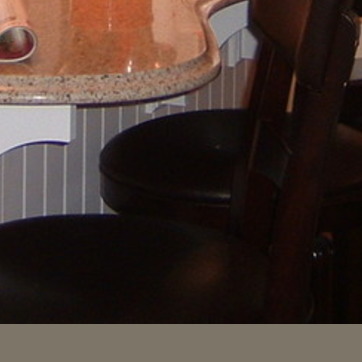
Material: leather